History of the New York Giants (1979–1993)

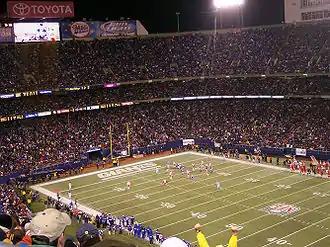
Giants Stadium was home to the Giants from 1976 to 2009.

The Giants were unable to build on their success in 1982, due in part to the 1982 NFL Players Strike which reduced the schedule to 9 games, and also to Ray Perkins' mid-season announcement that he was leaving the team at season's end to coach at the University of Alabama. The Giants lost their first two games before the strike and their first game upon returning. In New York's second game (against Green Bay on "Monday Night Football") Carson recorded 25 tackles; 20 solo and 5 assists. They then won their next three games against the Detroit Lions, the Houston Oilers, and Philadelphia to even their record at 3–3. Perkins then announced that he was leaving to coach the University of Alabama in place of the retiring Bear Bryant after the season. The team's defensive coordinator, Bill Parcells, was chosen to replace him after a series of informal discussions with Young, during which Parcells did not know he was being interviewed for the position. Parcells named Bill Belichick the team's defensive coordinator and linebackers coach before the season. Belichick would later coach the New England Patriots to six Super Bowl titles. Simms, who had been unable to stabilize the quarterback situation up to that point, missed the entire season with a knee injury suffered in a preseason game against the New York Jets. Young described Perkins announcement as "a setback", and said "it slowed us down, interrupted our continuity." Lawrence Taylor however, remained a bright spot, again winning the NFL Defensive Player of the Year award.